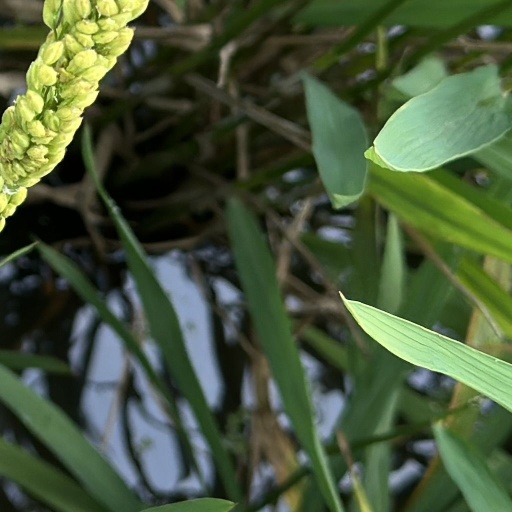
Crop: rice